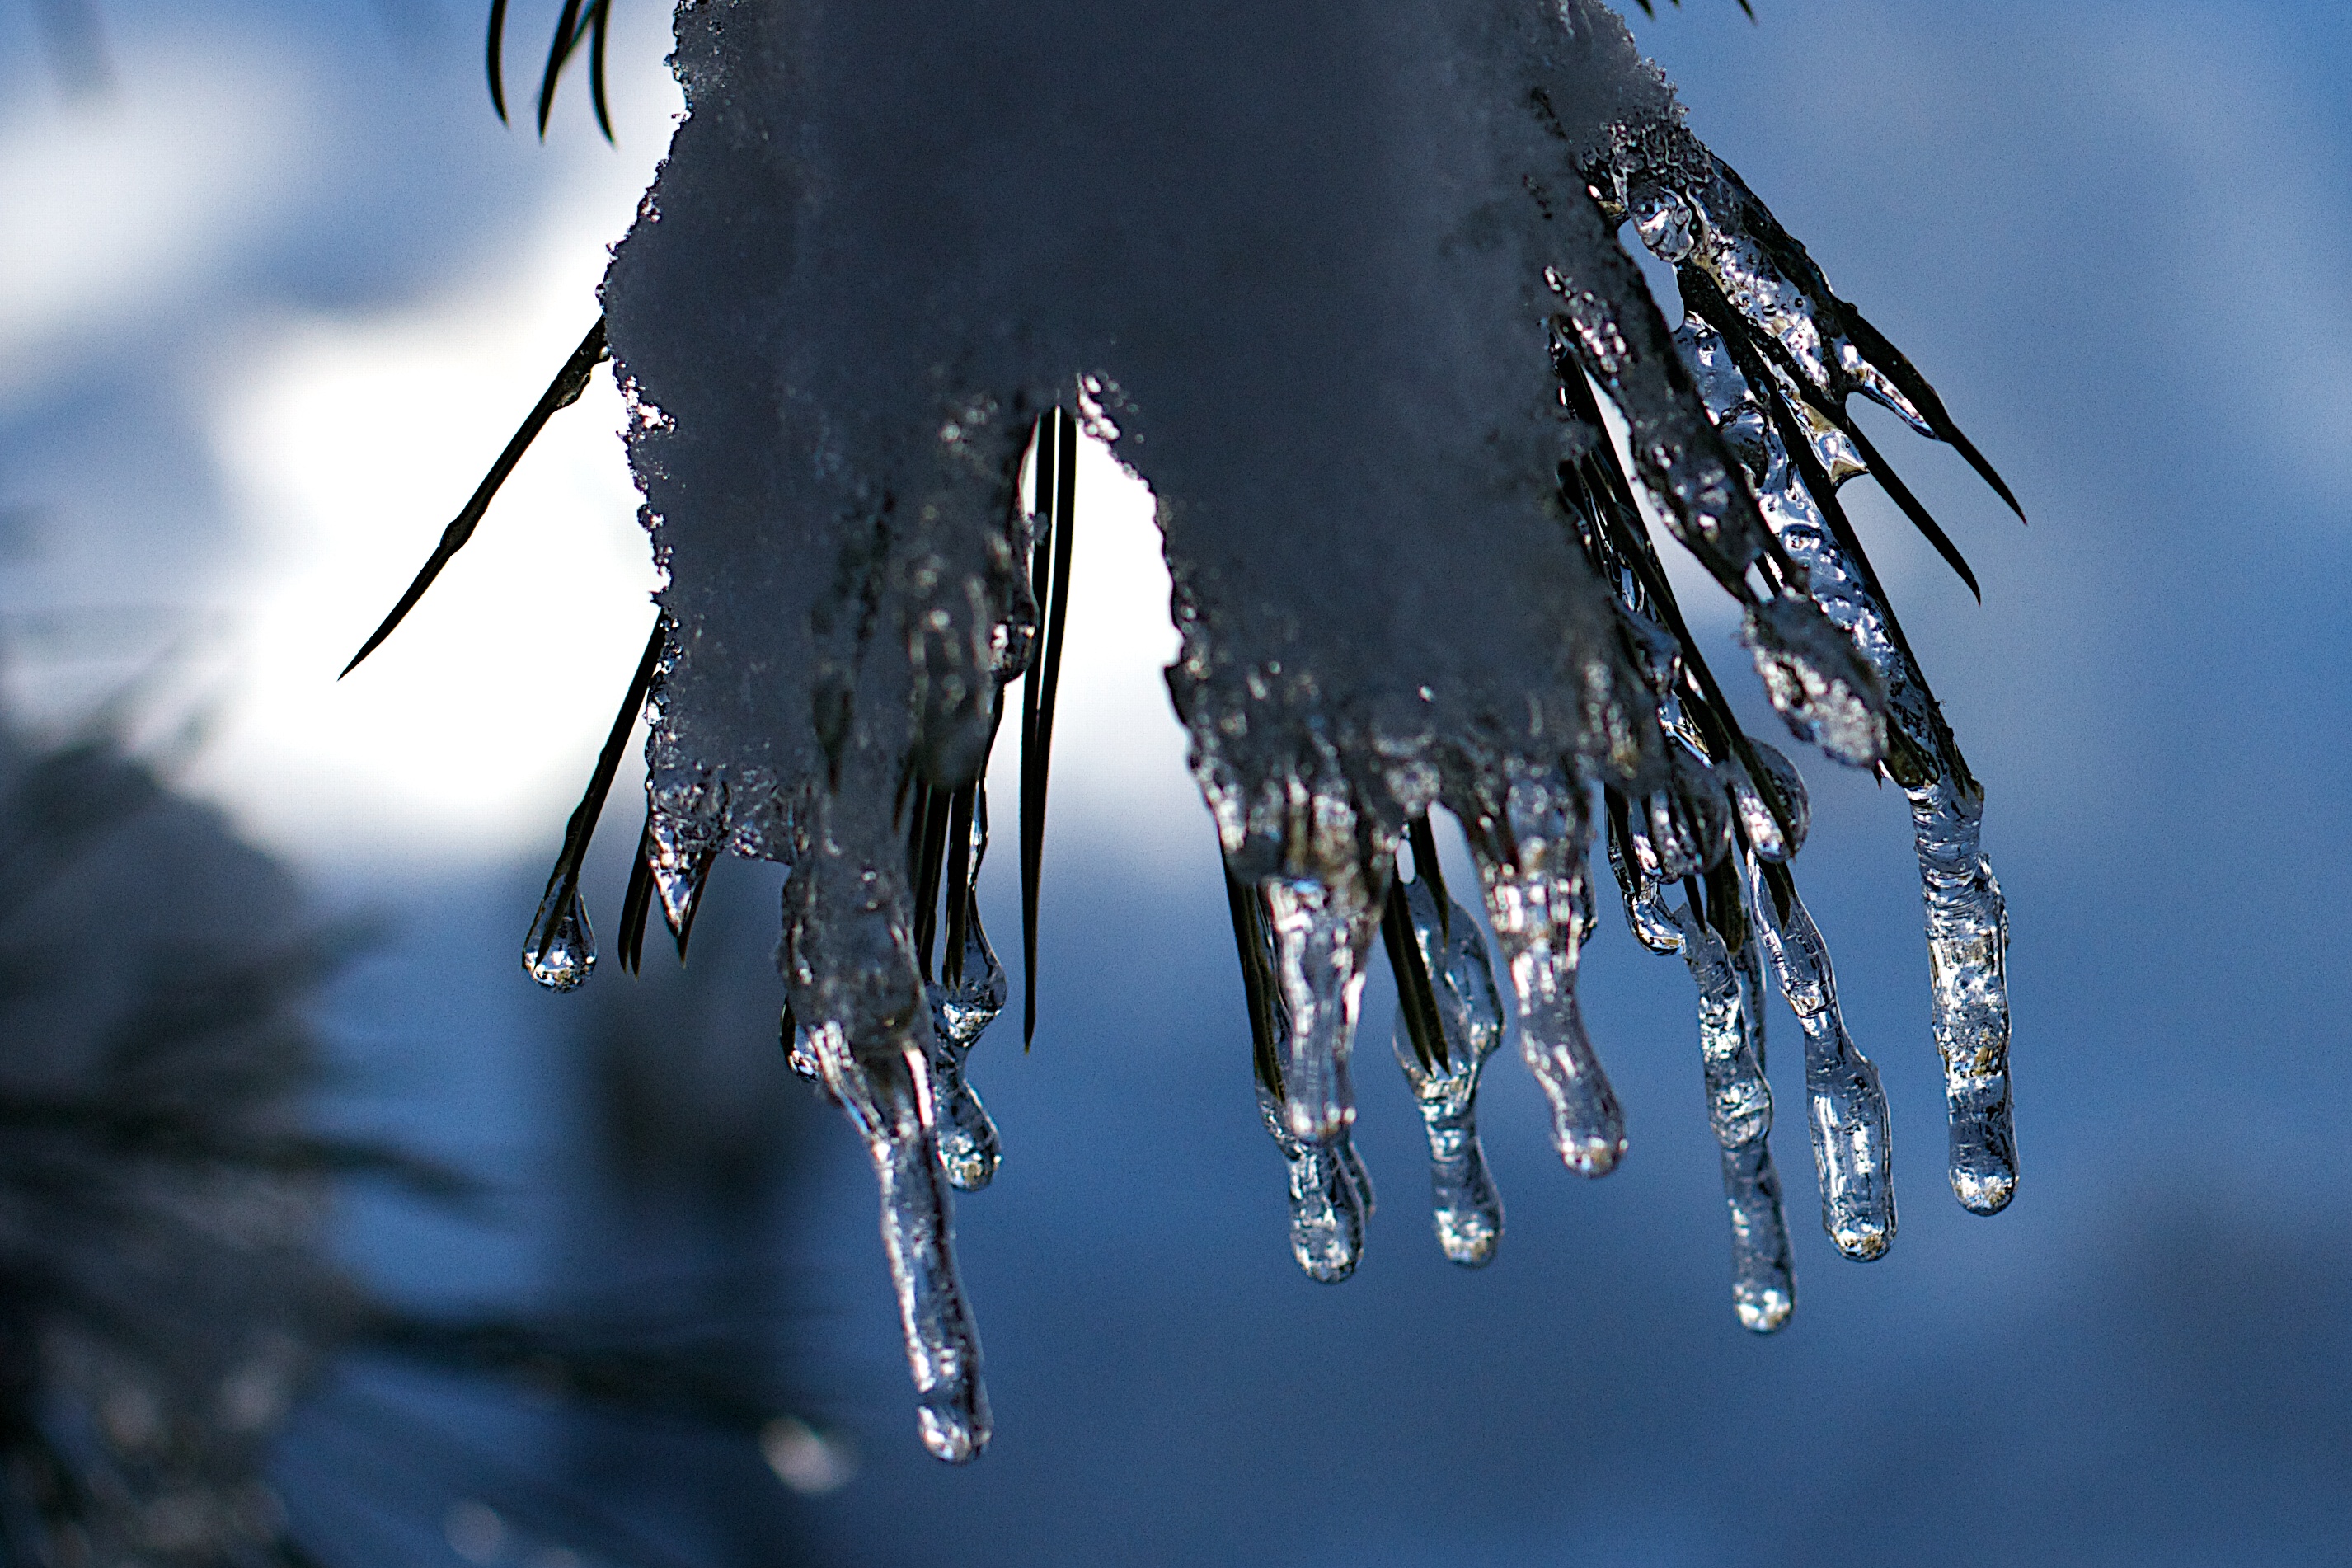
tree, nature, branch, snow, winter, frost, ice, weather, season, icicle, freezing, macro photography